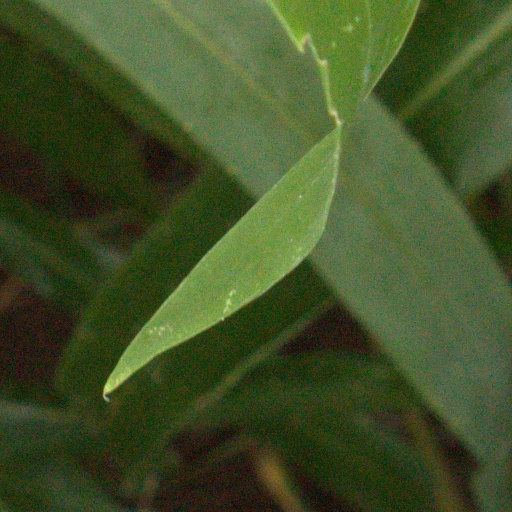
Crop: sorghum